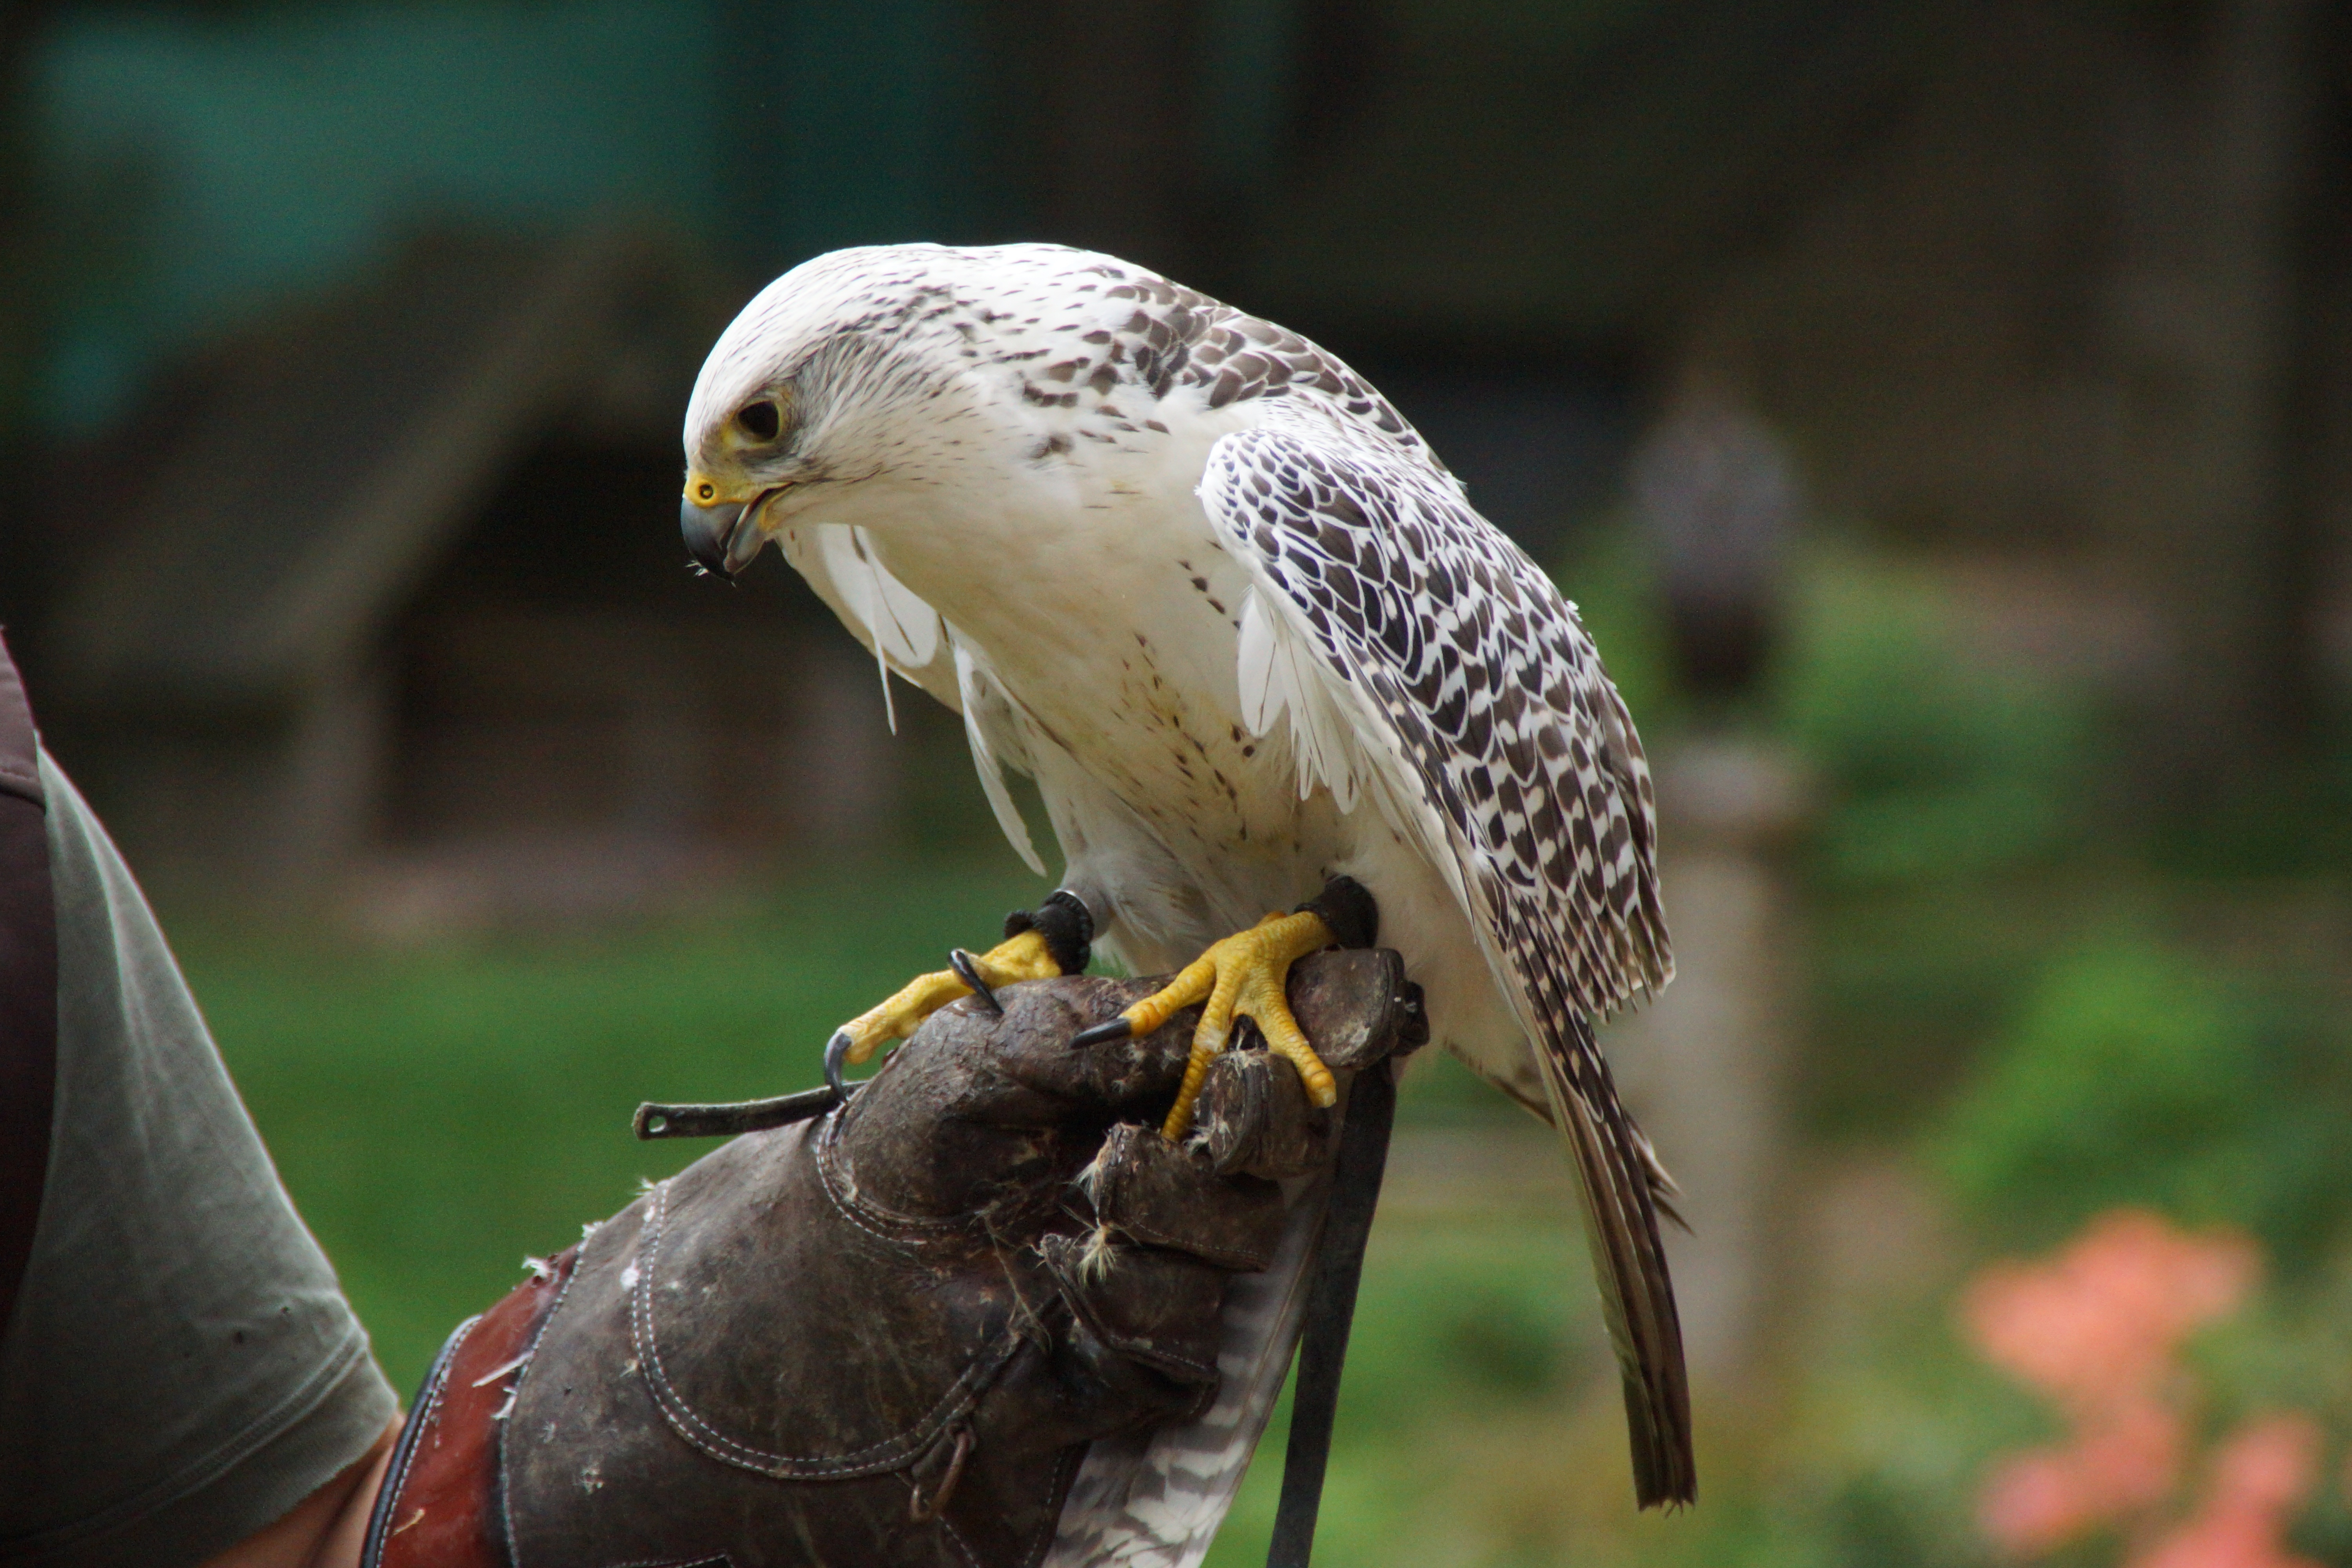
nature, bird, wildlife, beak, flight, training, freedom, hawk, feather, fauna, raptor, bird of prey, vertebrate, bill, falcon, animal world, wildlife photography, spring dress, falconry, bird portrait